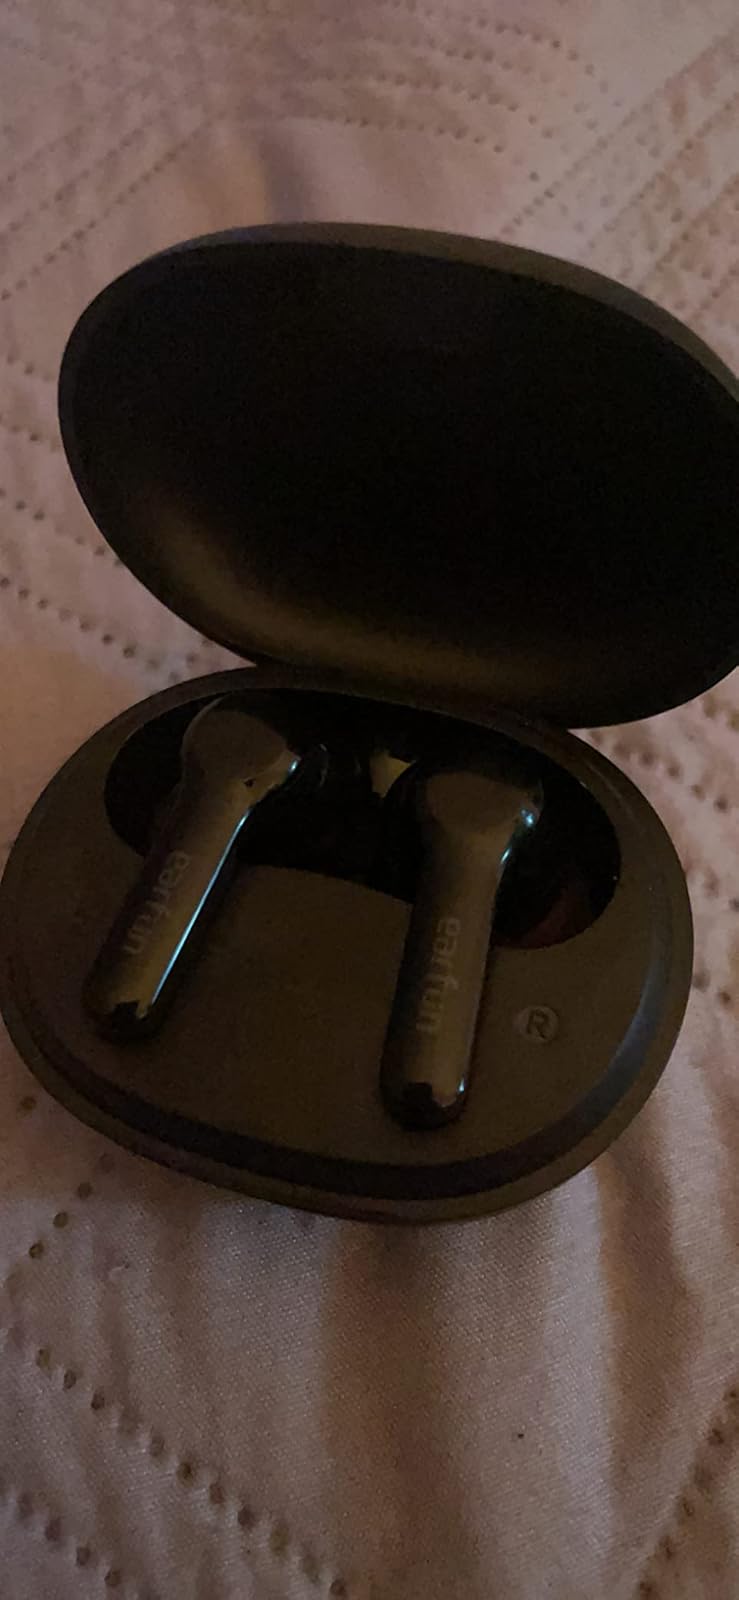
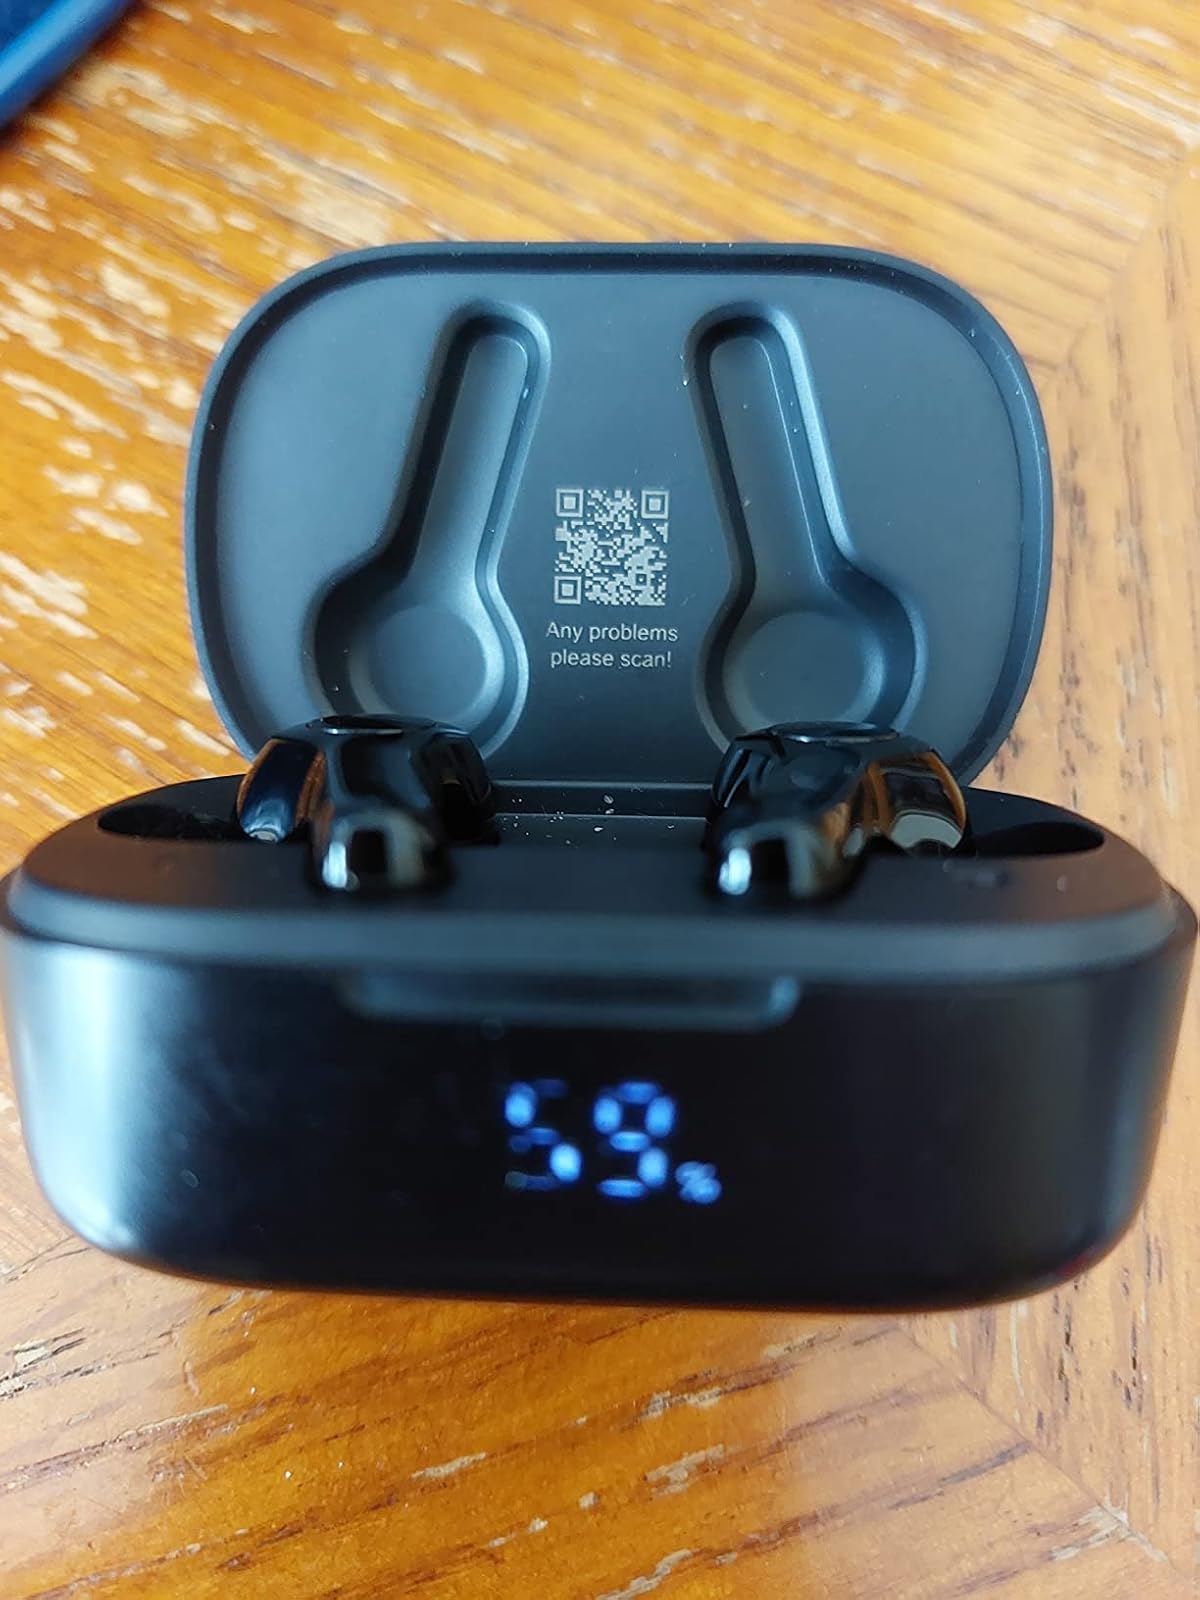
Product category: earbuds
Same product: no